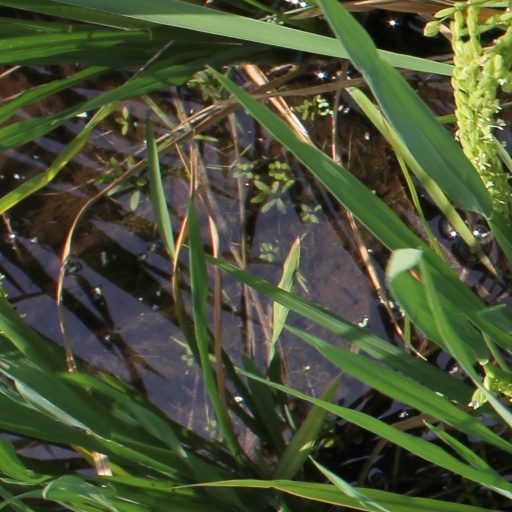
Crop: rice